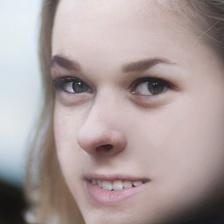
Label: faces